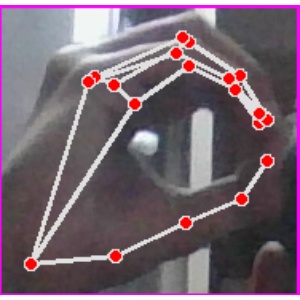
अक्षर: ठ